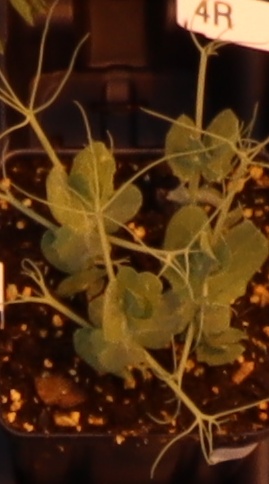
Label: Field Pea